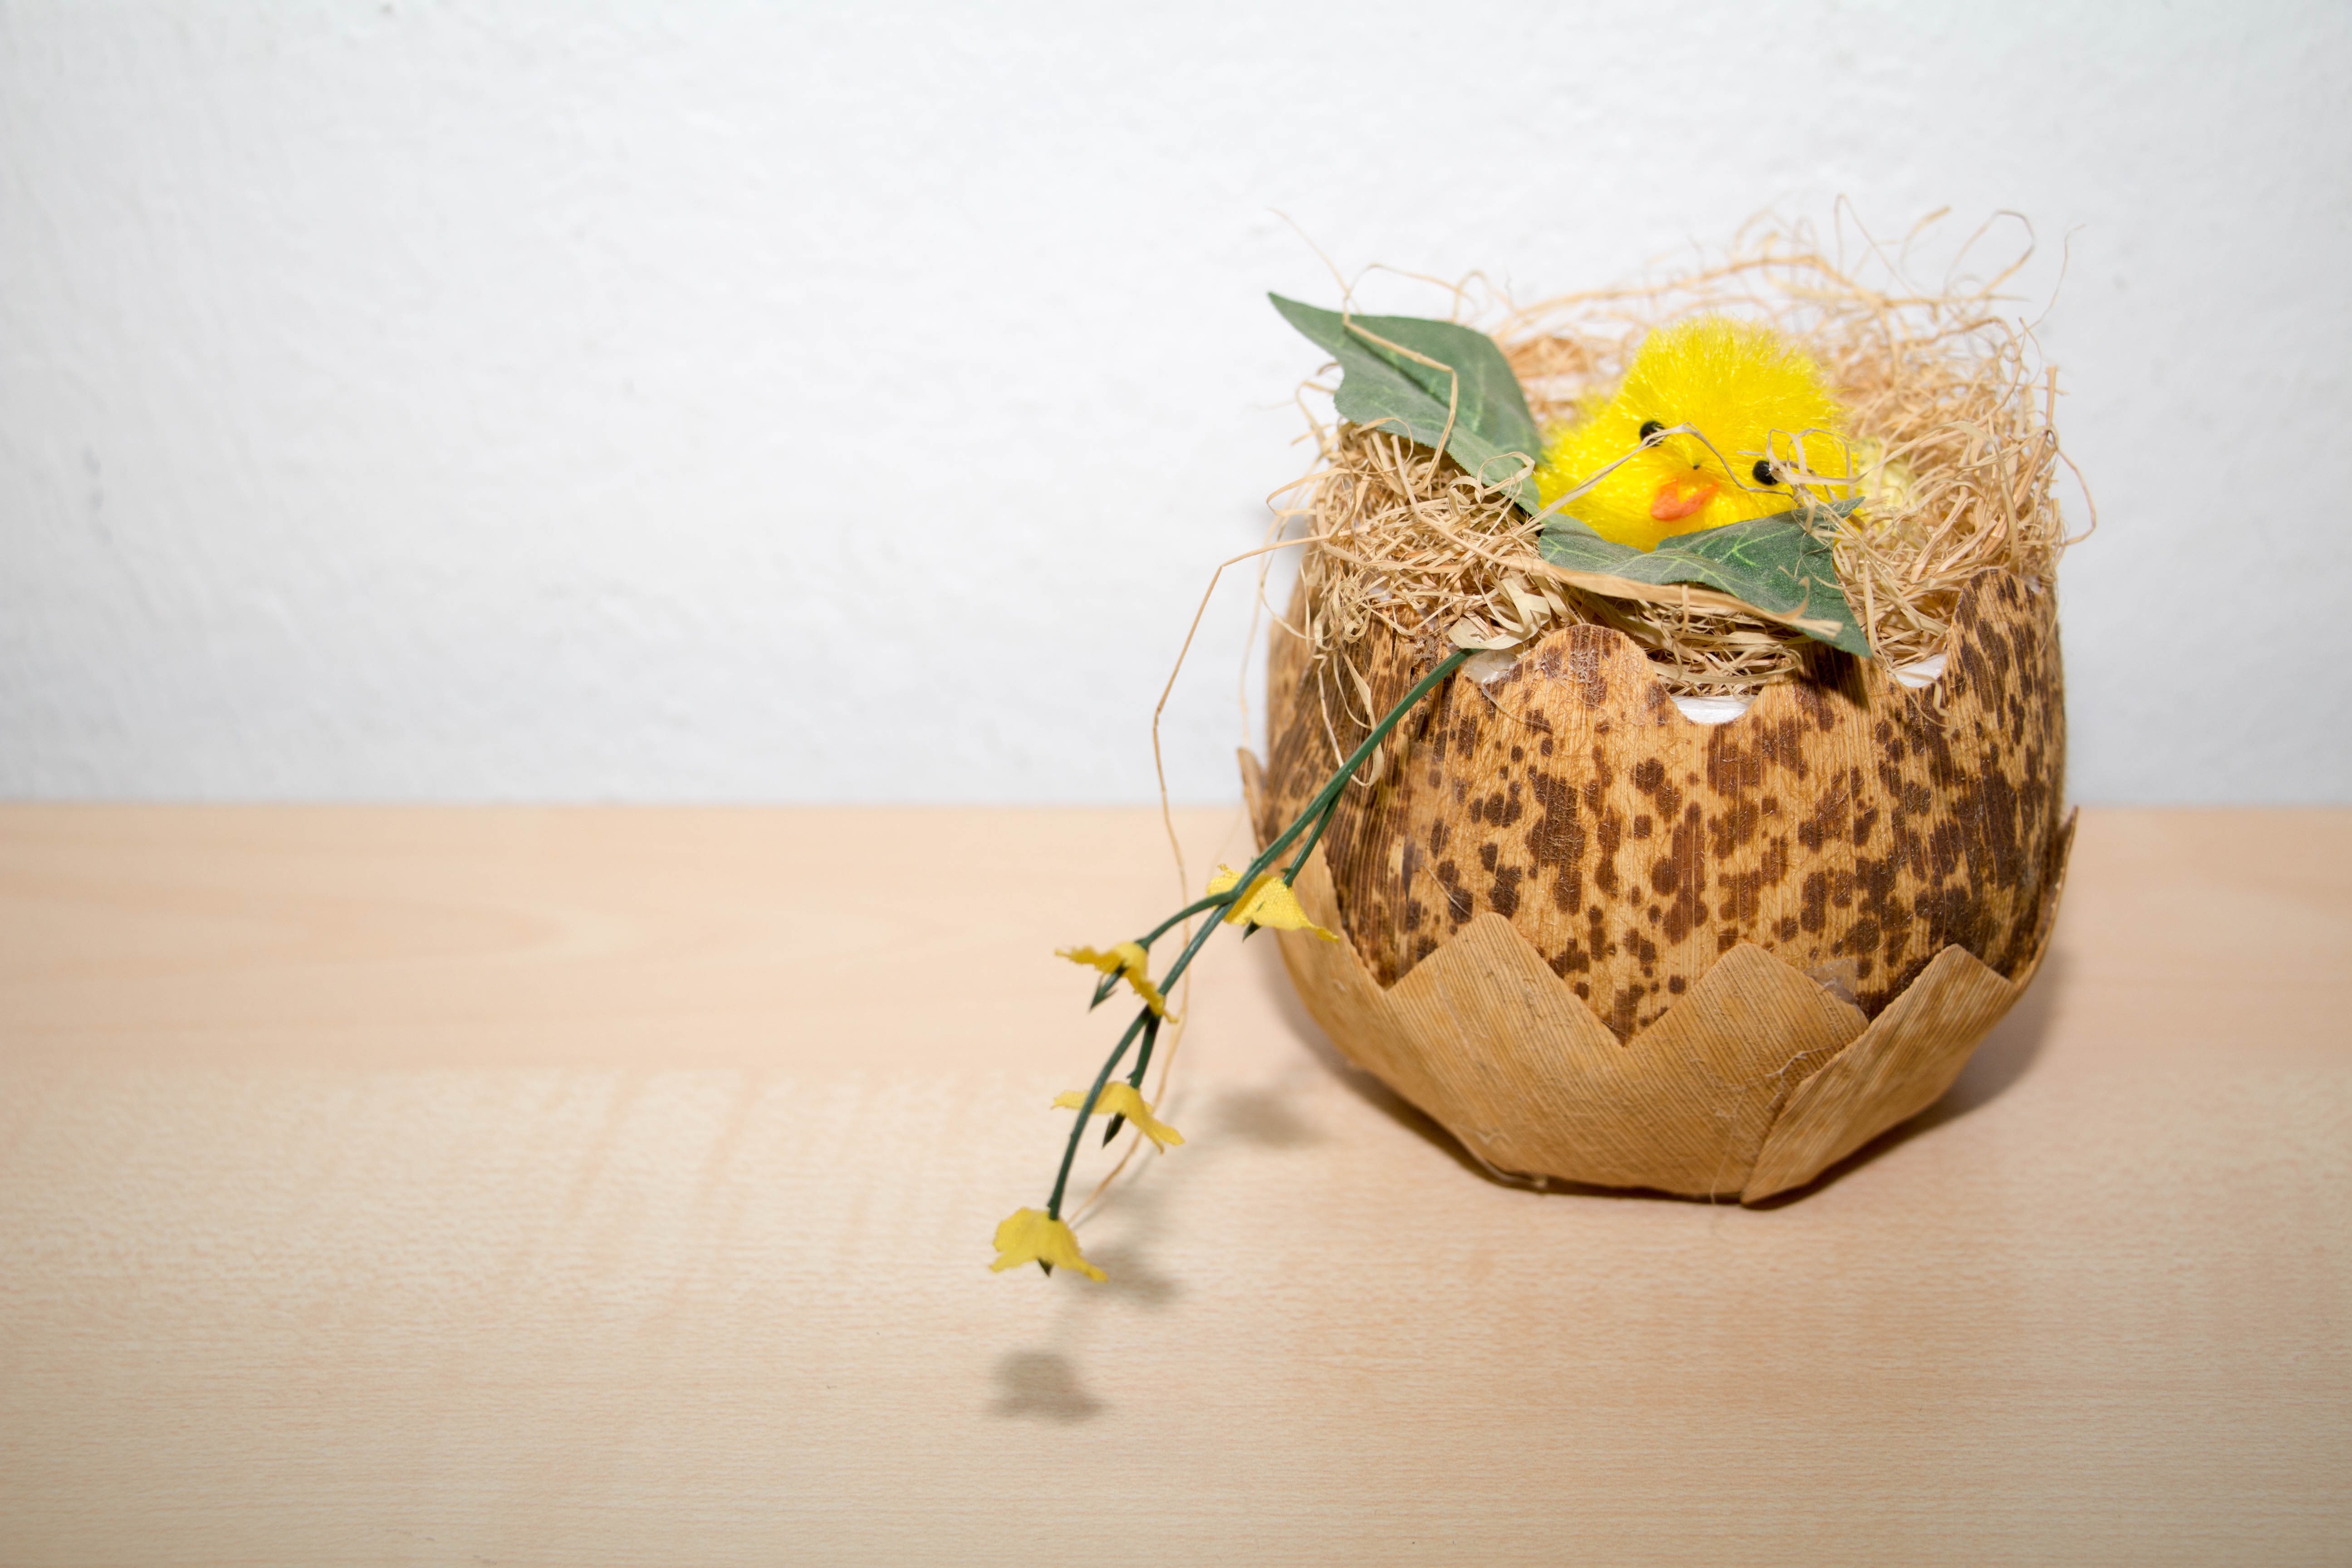
bird, sweet, flower, cute, decoration, spring, colorful, yellow, basket, chicken, egg, art, easter, nest, chicks, parakeet, easter eggs, easter egg, easter nest, easter theme